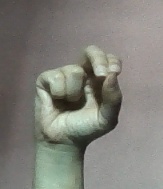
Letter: gaaf